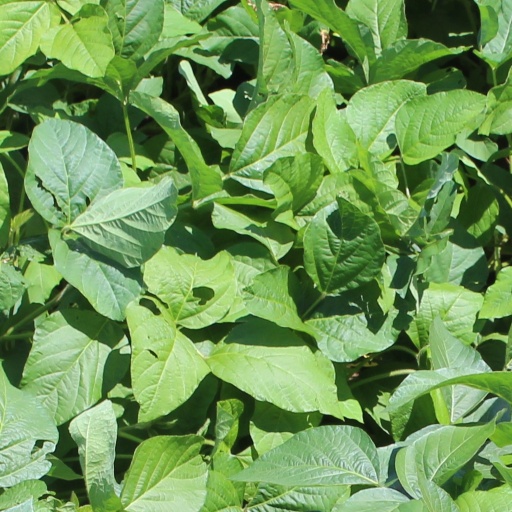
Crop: soybean